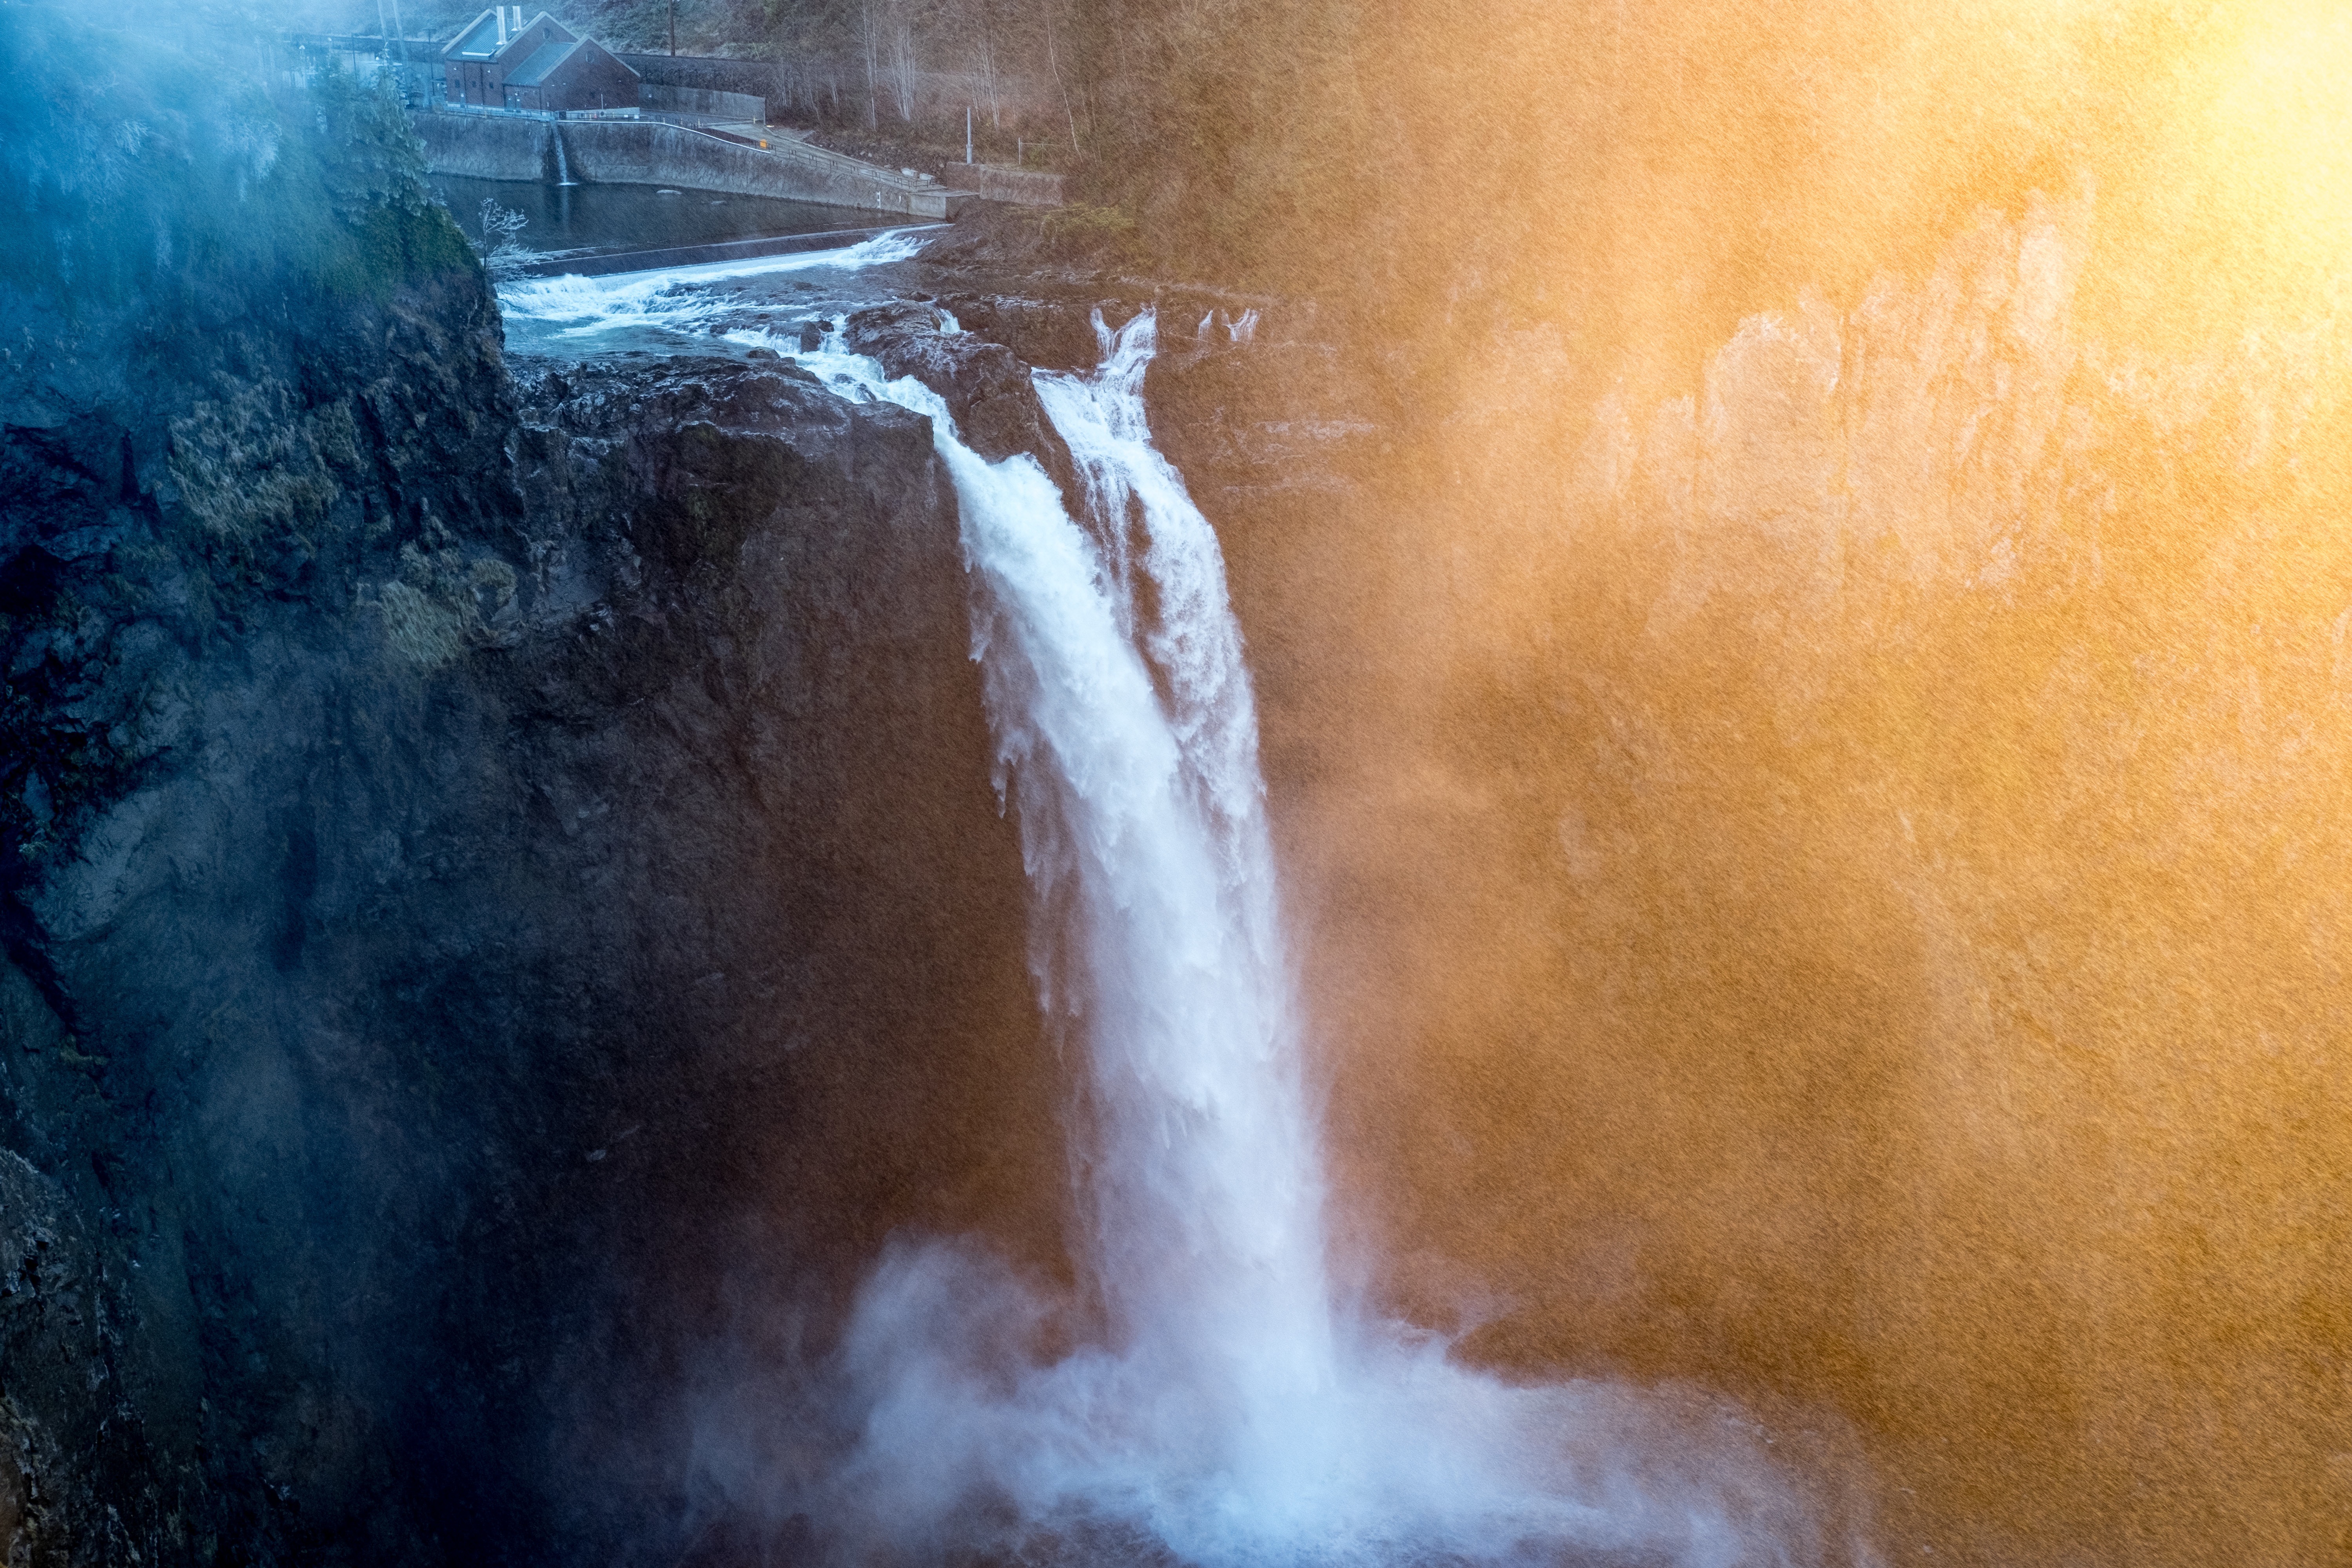
sea, water, waterfall, sunlight, morning, wave, reflection, water feature, atmospheric phenomenon, wind wave